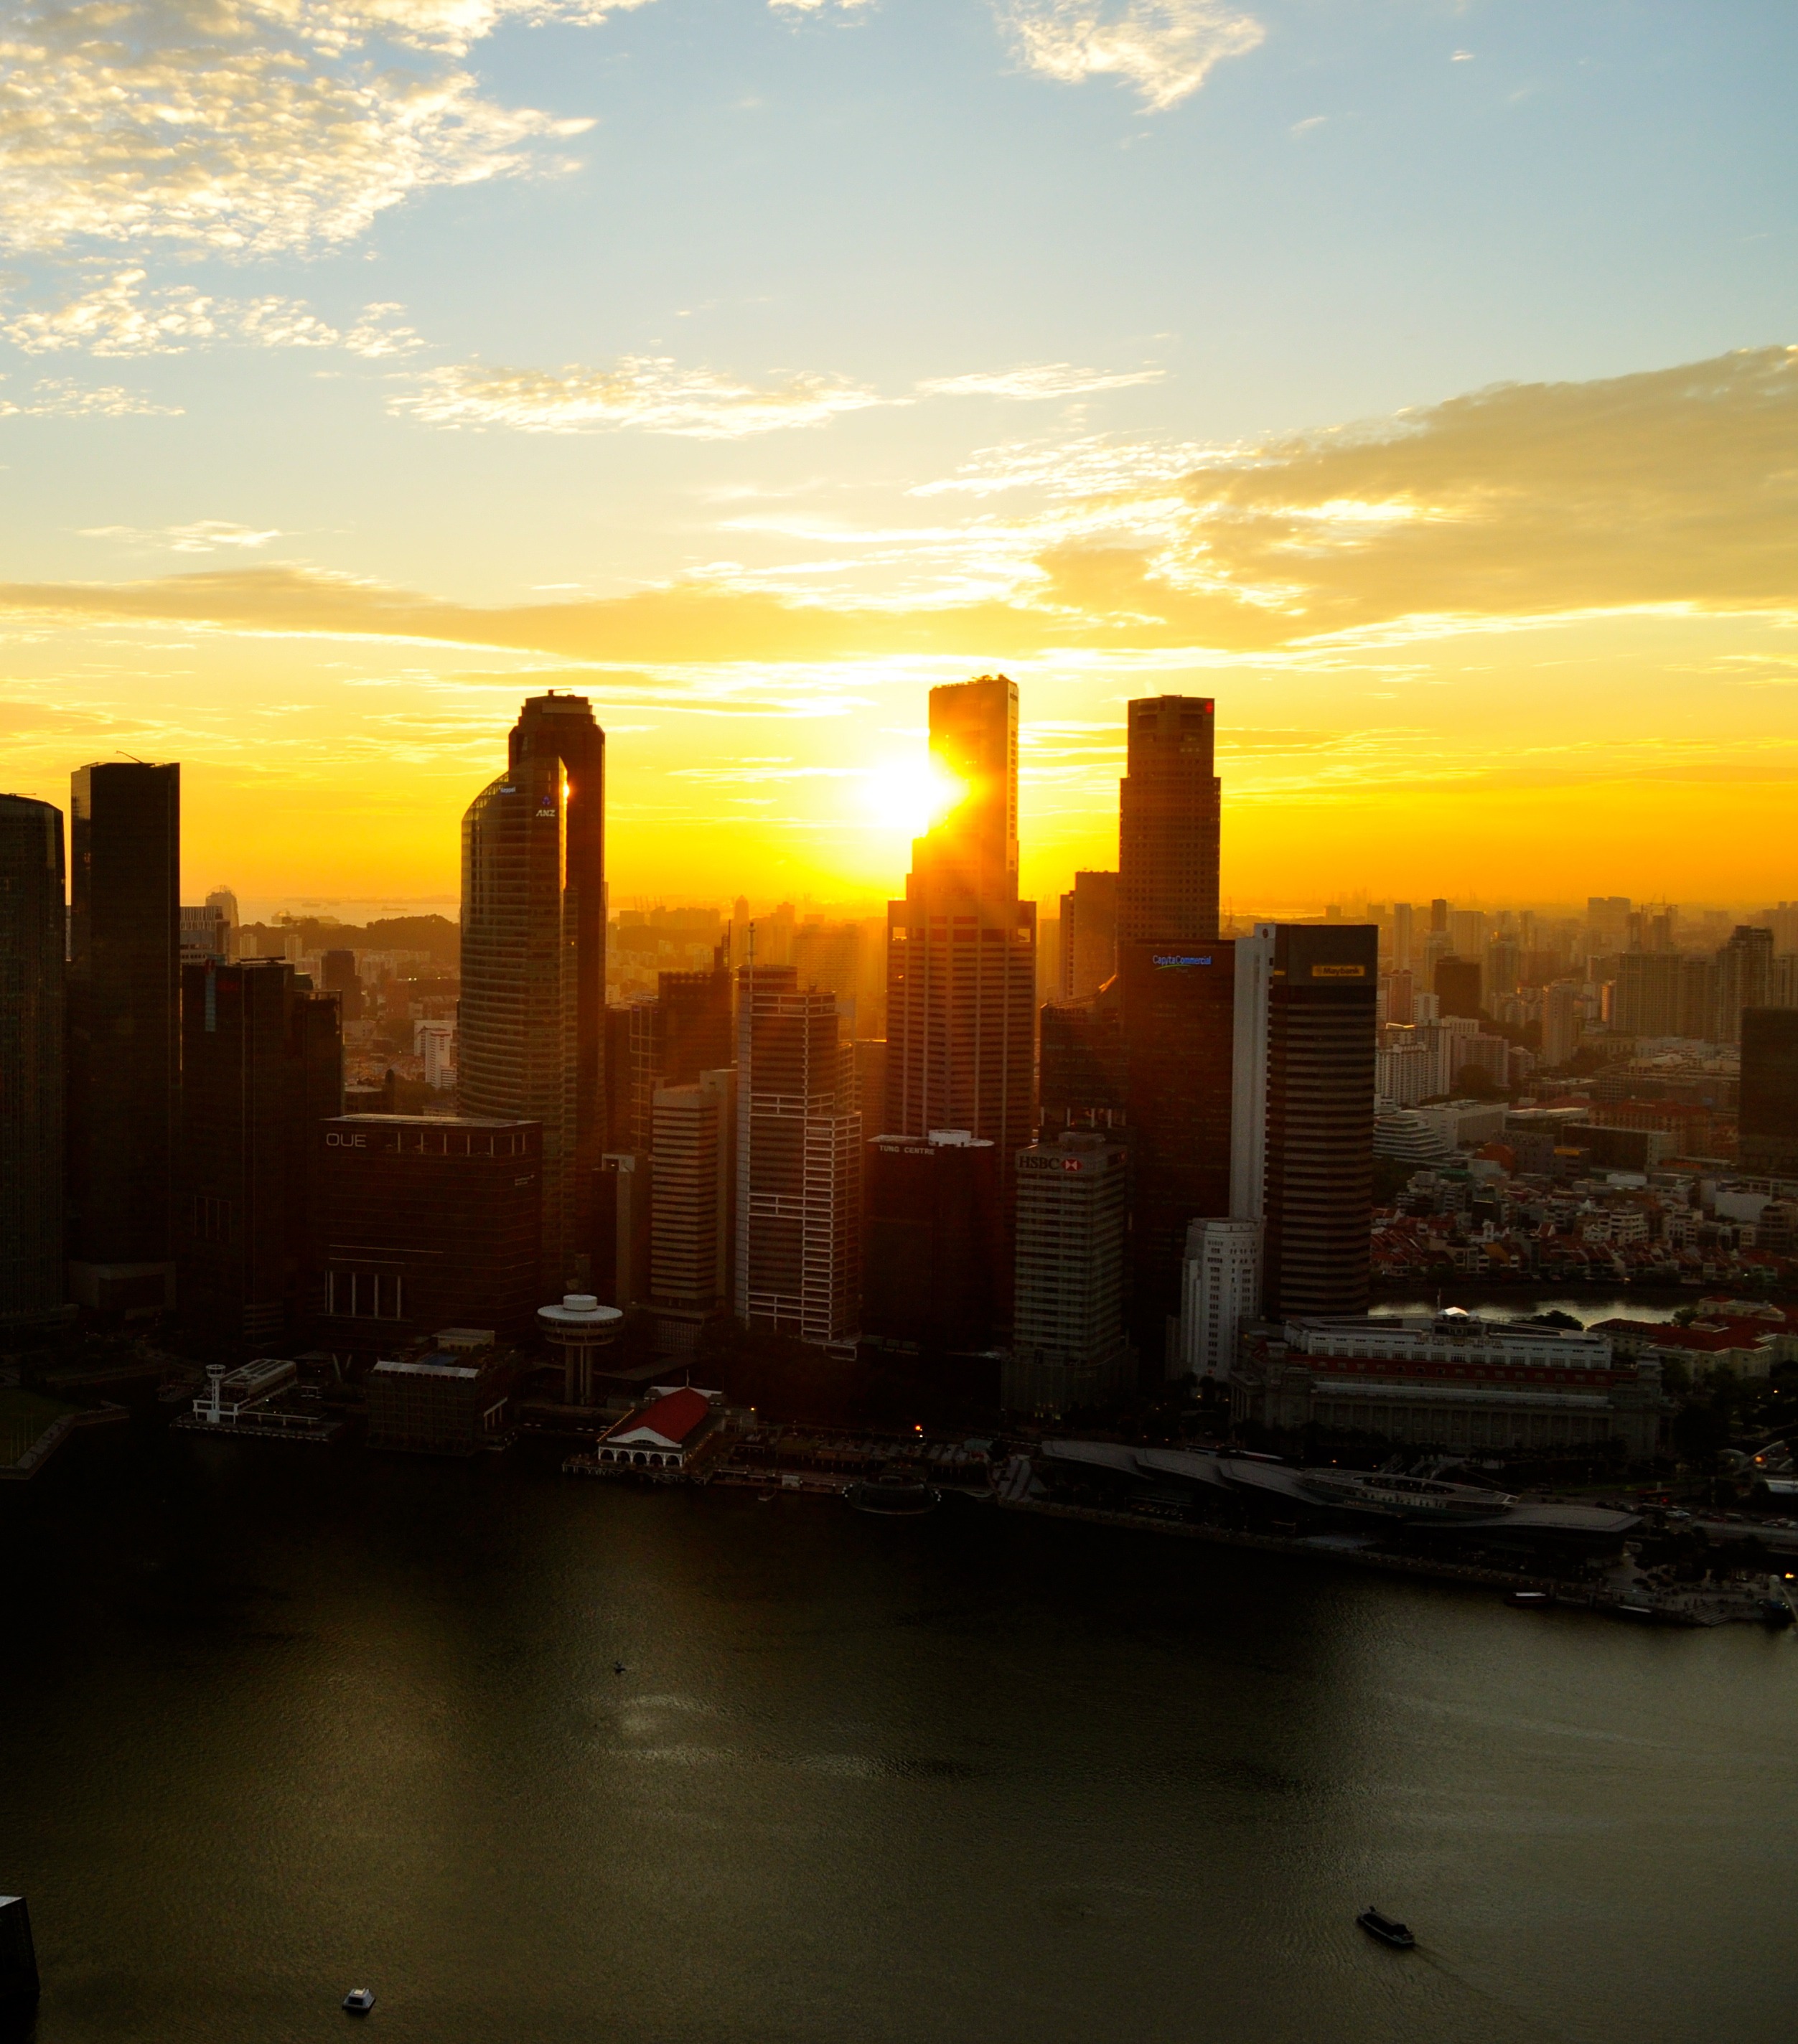
water, horizon, sky, sun, sunrise, sunset, skyline, sunlight, morning, dawn, city, urban, cityscape, downtown, dusk, evening, orange, reflection, blue, waterfront, skyscrapers, buildings, singapore, afterglow, atmospheric phenomenon, human settlement